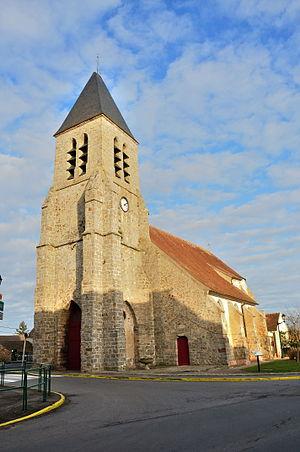
Église Saint-Médard de Chailly-en-Brie. (département de la Seine-et-Marne, région Île-de-France).
Cet article recense les monuments historiques de l'est de la Seine-et-Marne, en France.
Chailly-en-Brie est une commune française située dans le département de Seine-et-Marne, en région Île-de-France.